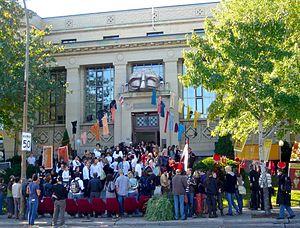
Le Pavillon St-Denis de l'École Nationale de Théâtre du Canada au 5030, St-Denis à Montréal (Québec, Canada) lors des journées portes ouvertes 2007.
L'École nationale de théâtre du Canada a été établie à Montréal en 1960. Elle occupe le site historique du Monument-National sur le boulevard Saint-Laurent, ainsi qu'un édifice du Plateau sur la rue Saint-Denis à l'angle de l'avenue Laurier.